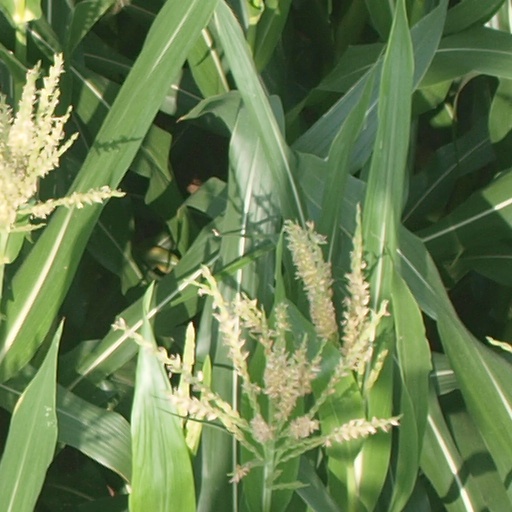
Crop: maize; corn